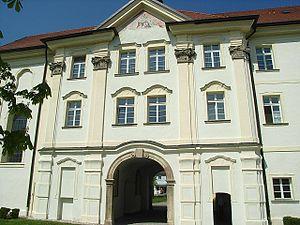
Aldersbach est une commune de Bavière, située dans l'arrondissement de Passau, dans le district de Basse-Bavière. La commune est connue notamment par l'Abbaye d'Aldersbach, ancienne abbaye cistercienne.